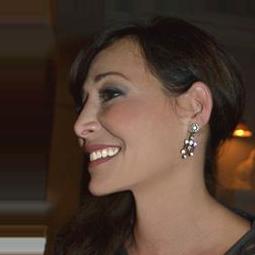
Age: 45